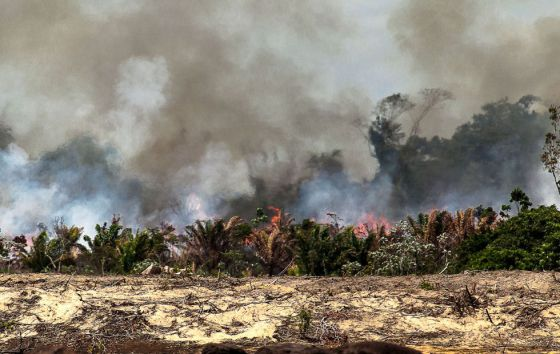
Fire: yes
Smoke: yes